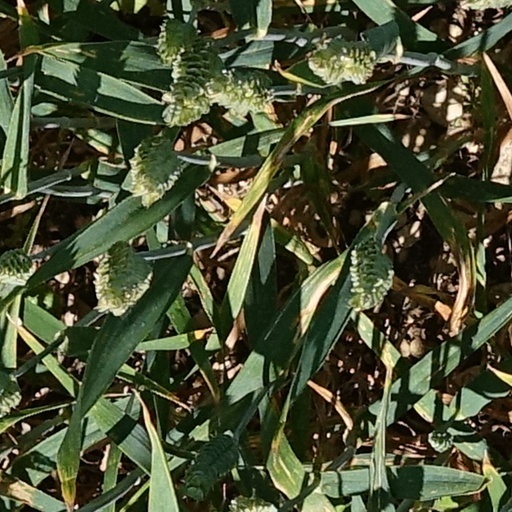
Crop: wheat